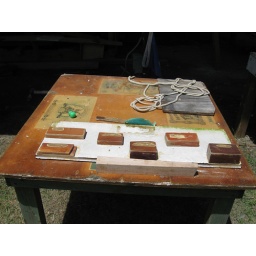
These are samples of the types of wood used in the boat that Foxy is building that's behind the pub that Foxy built